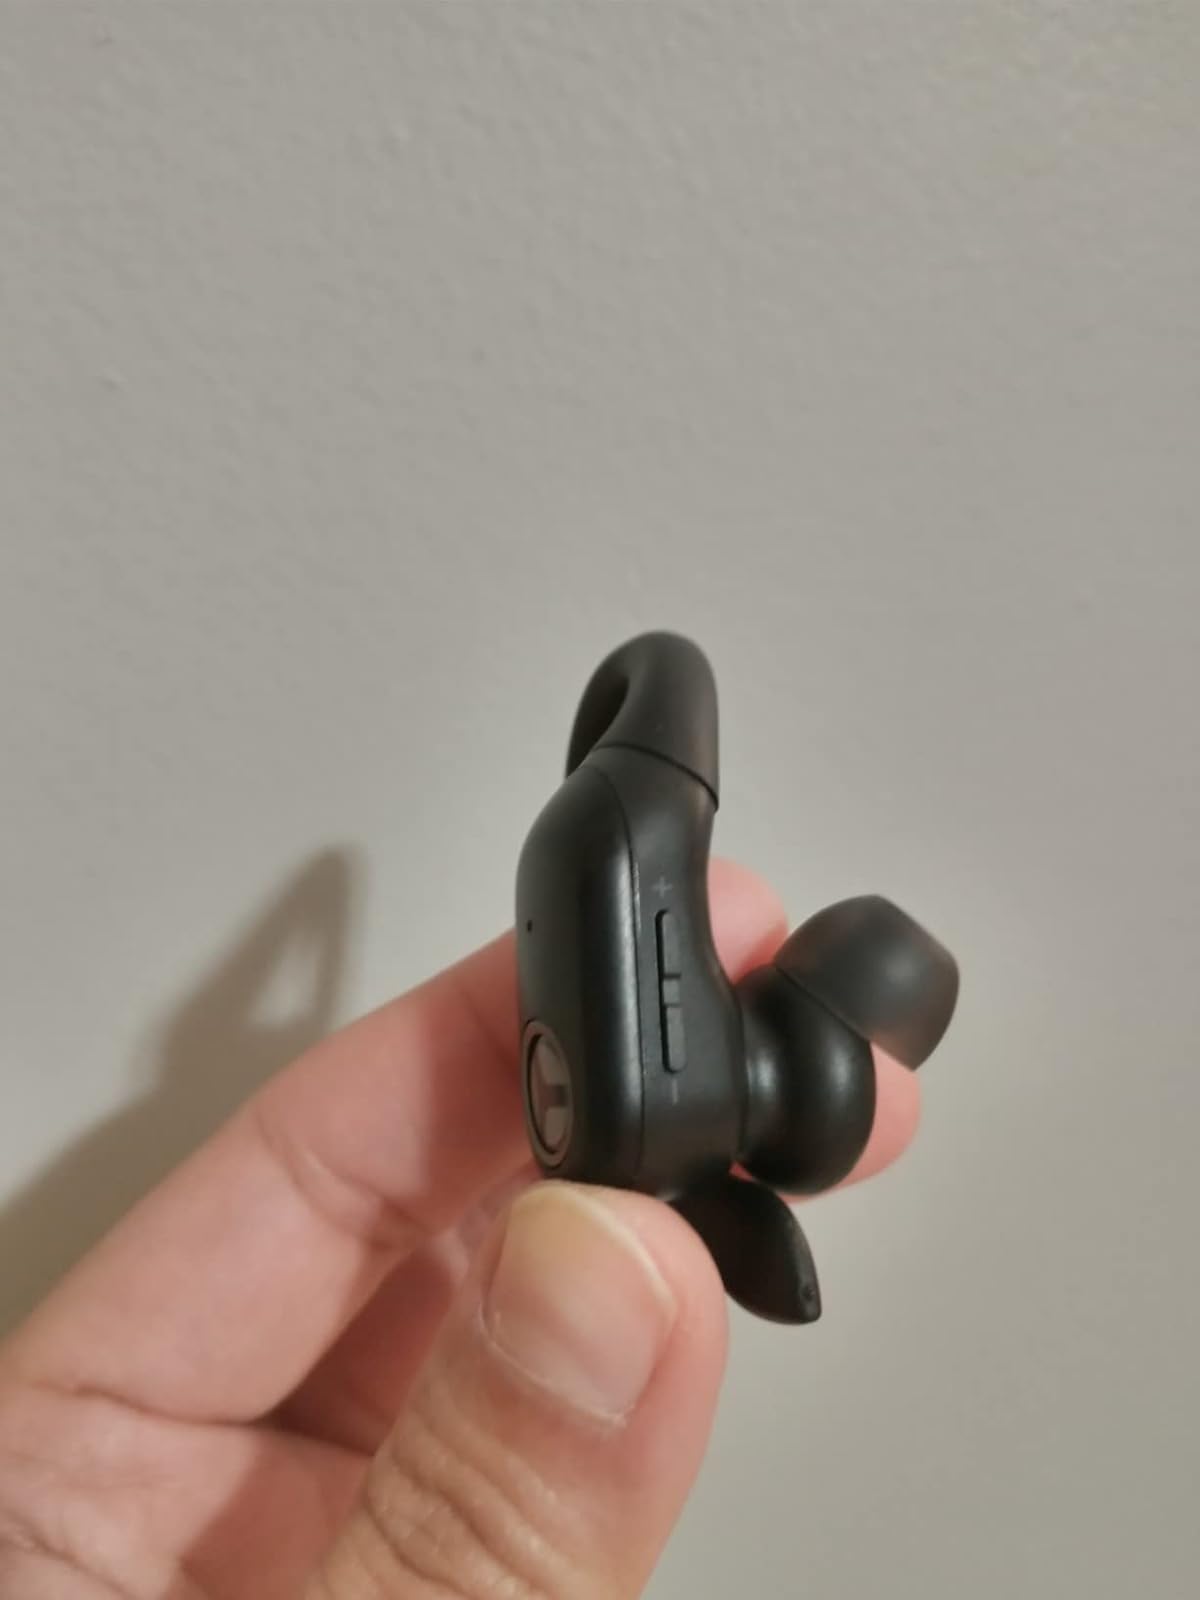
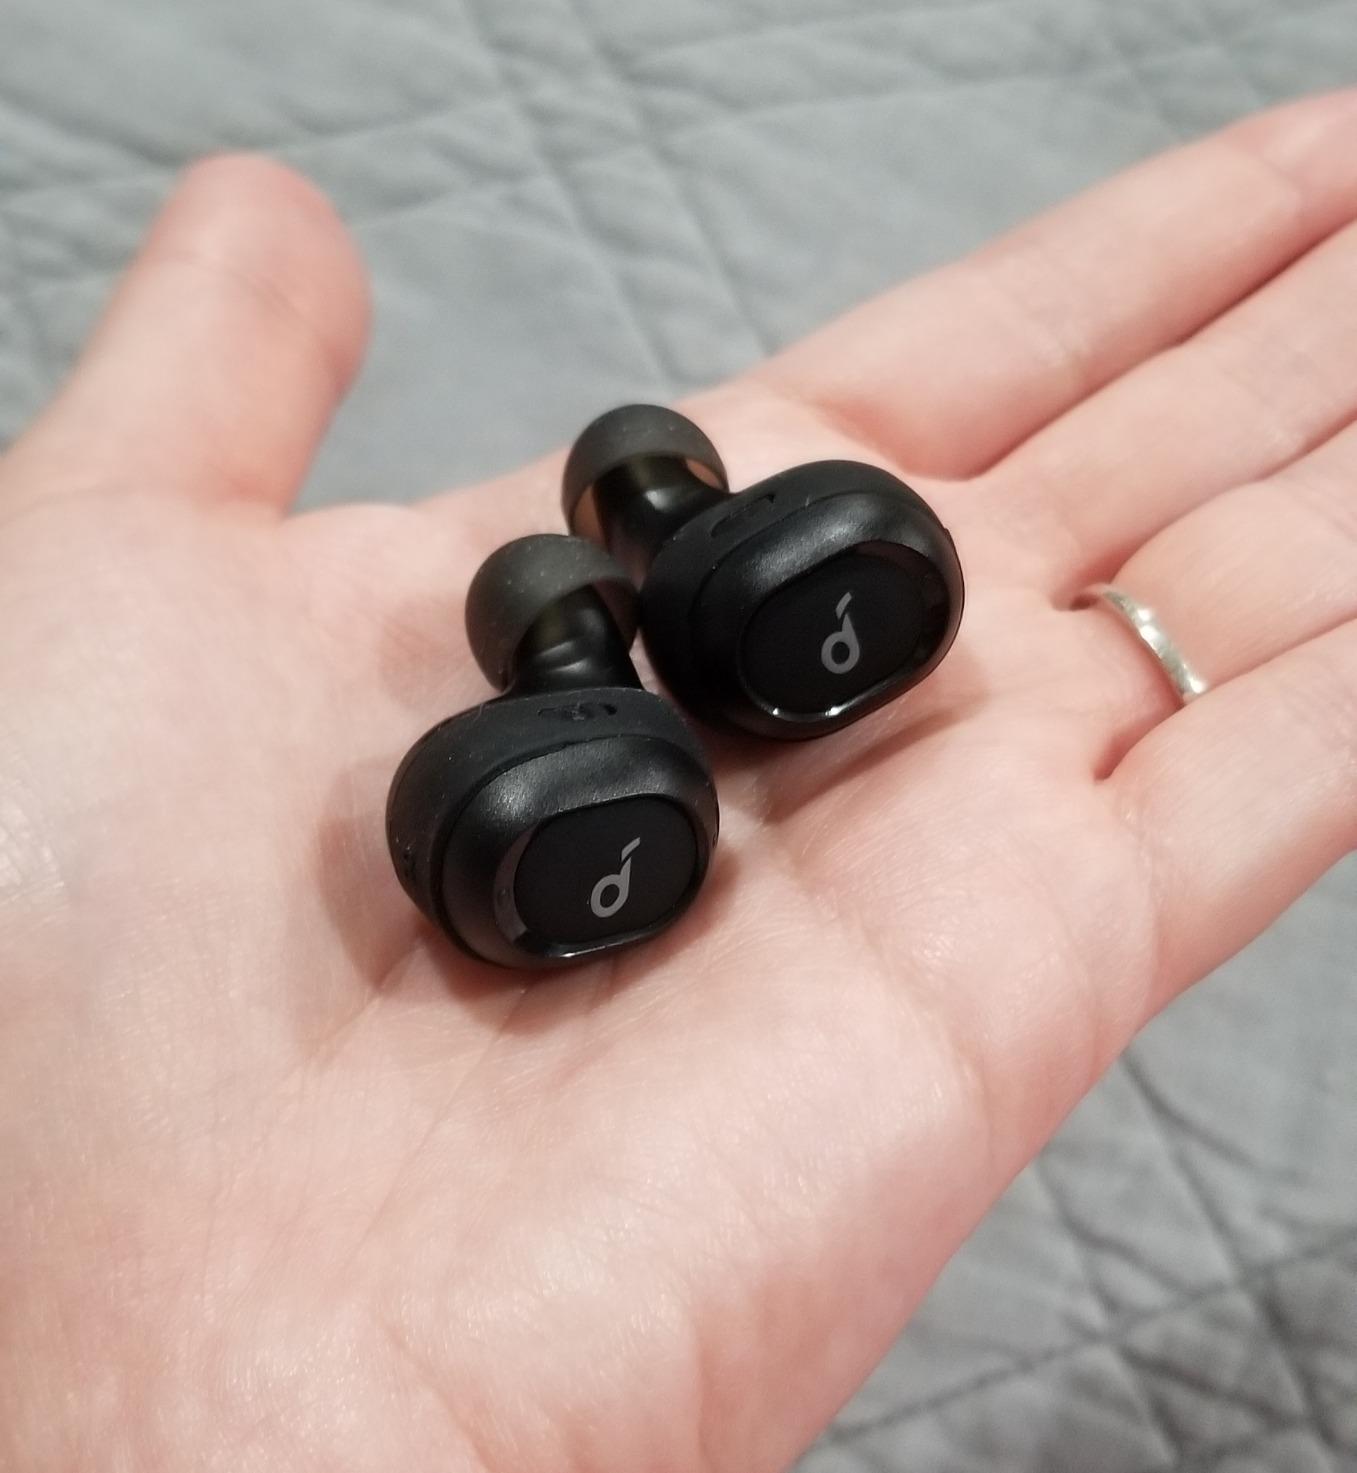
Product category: earbuds
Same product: no